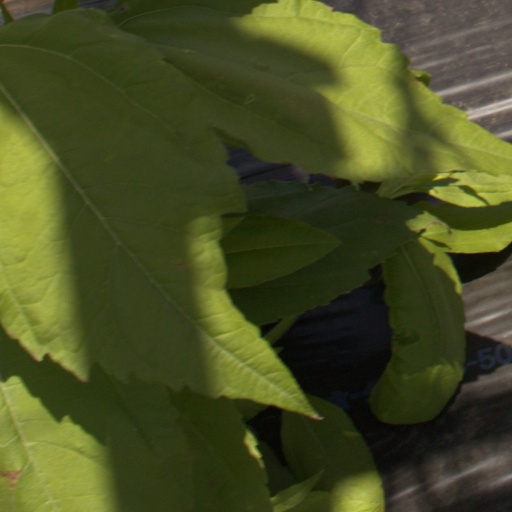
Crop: Jerusalem artichoke